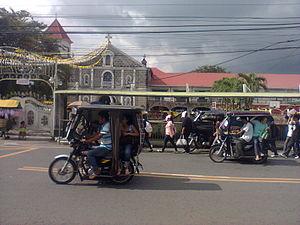
Indang est une municipalité de la province de Cavite, aux Philippines.